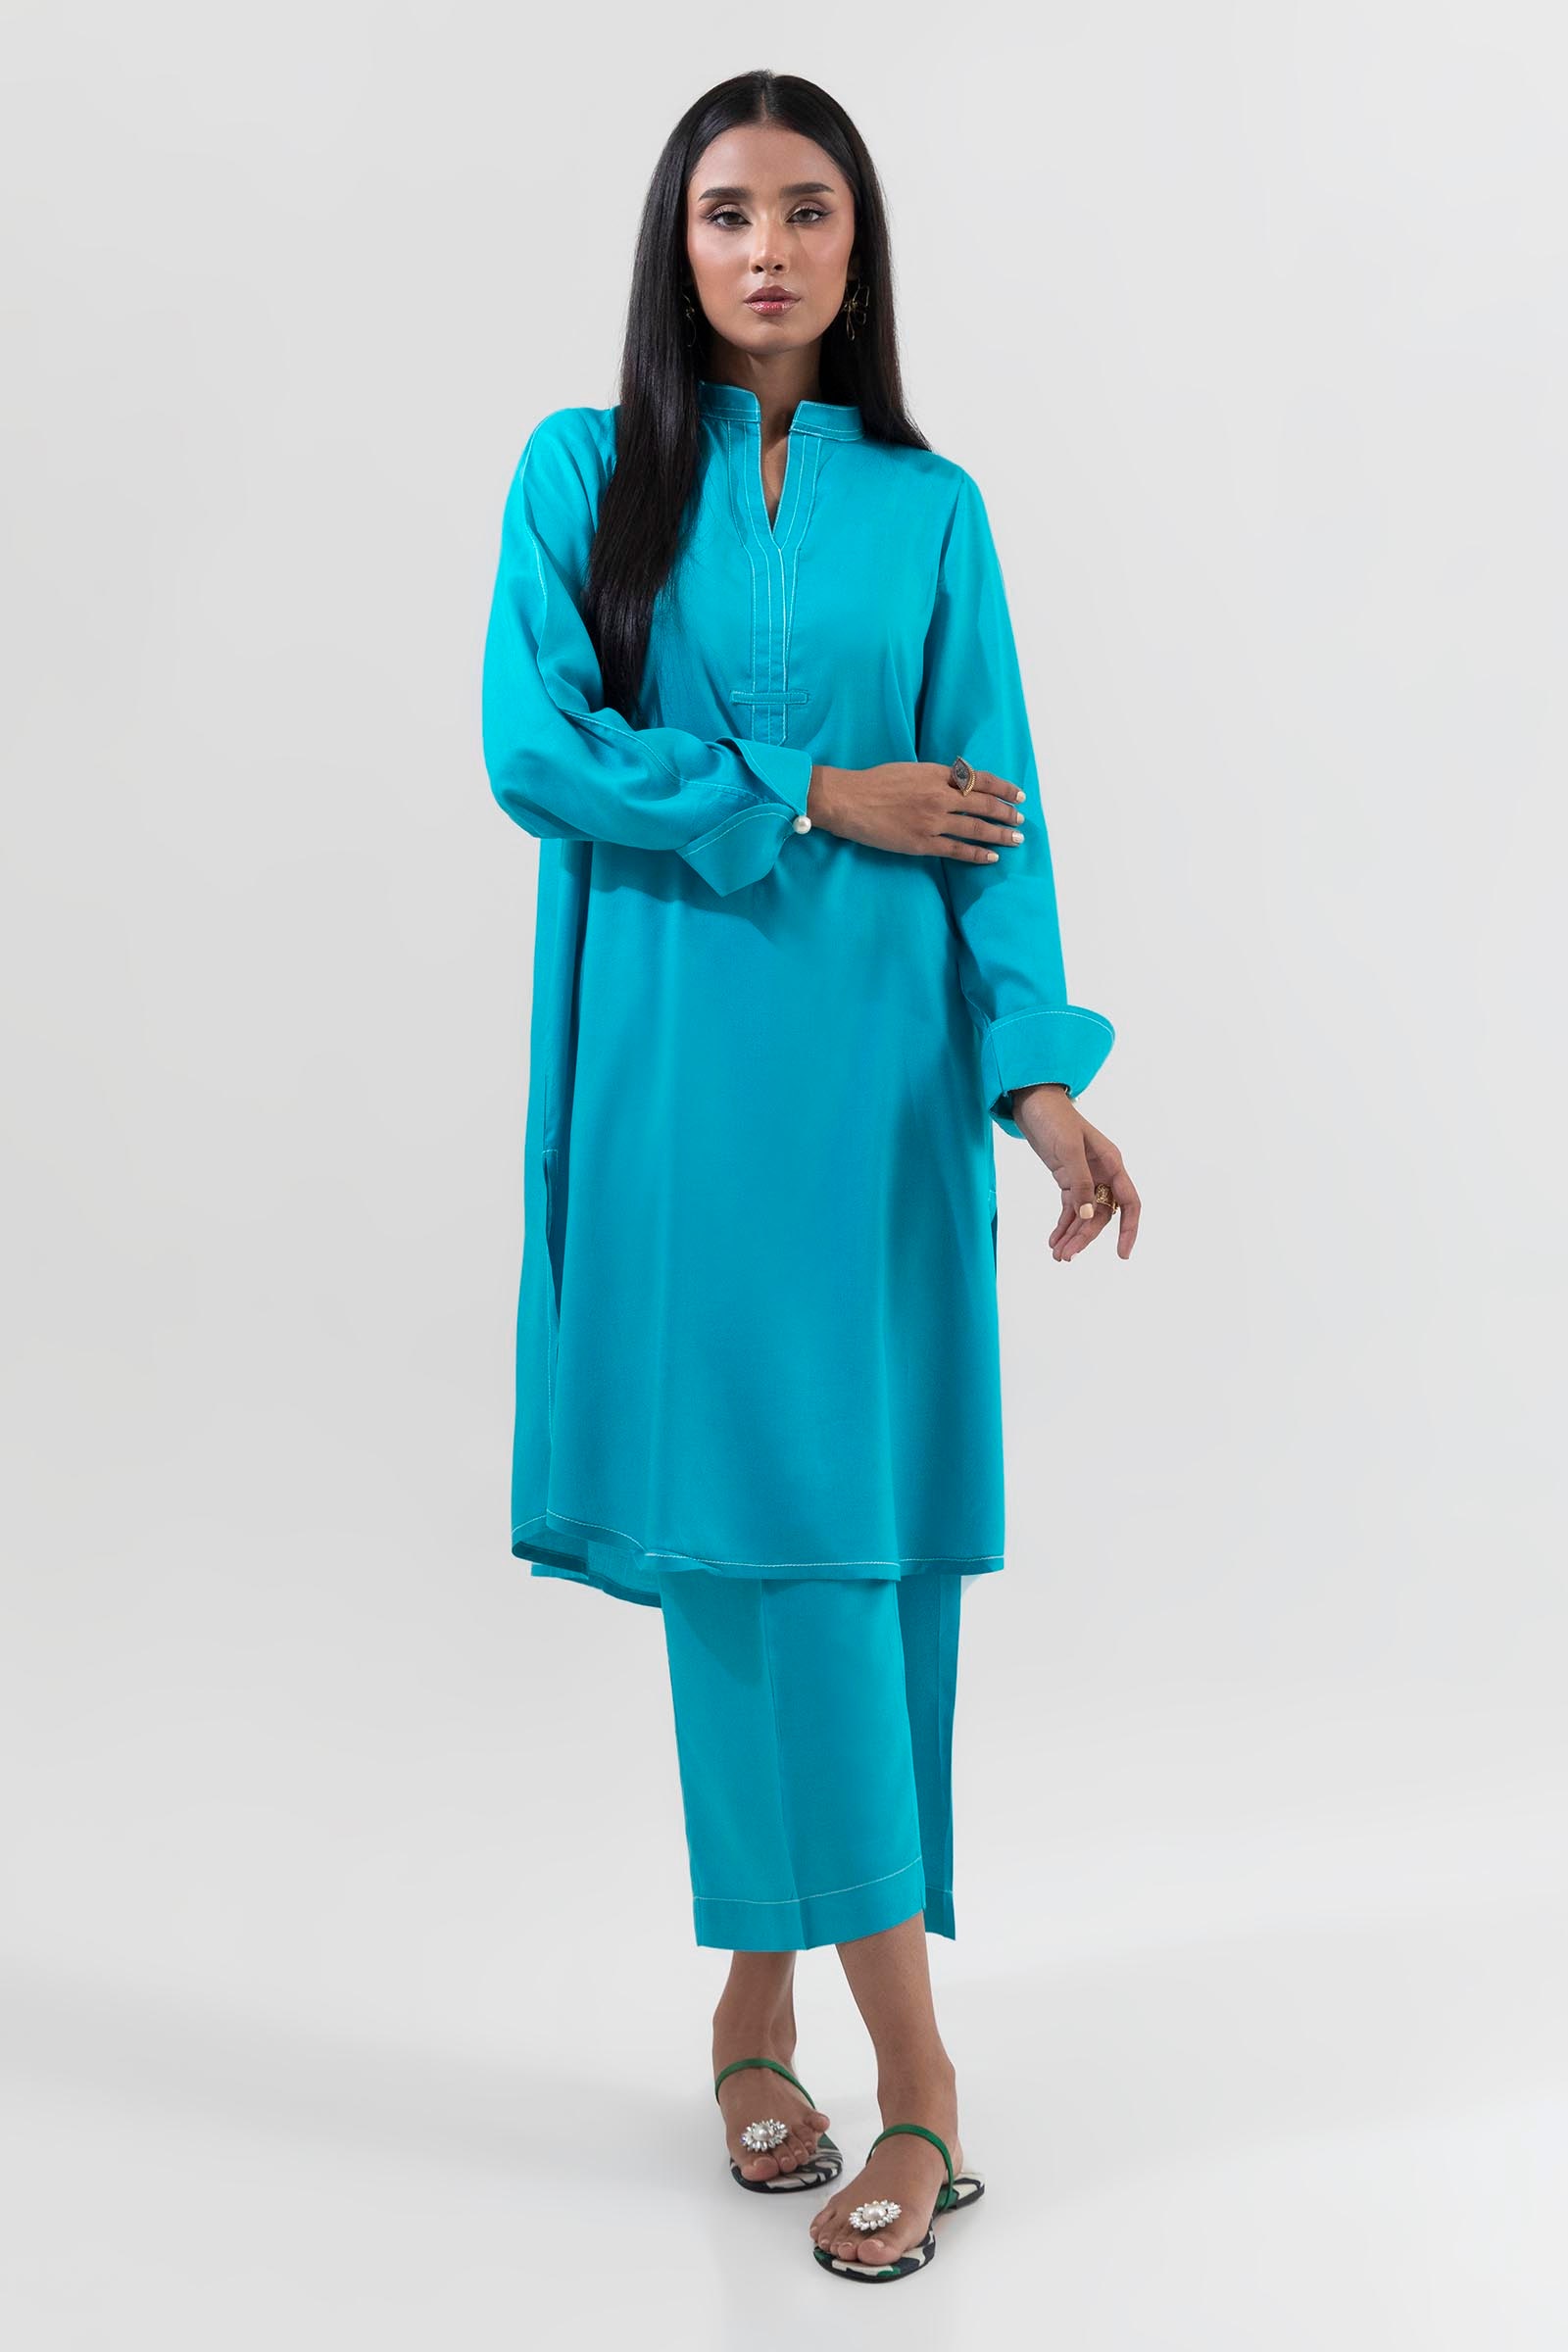
teal kurta pants